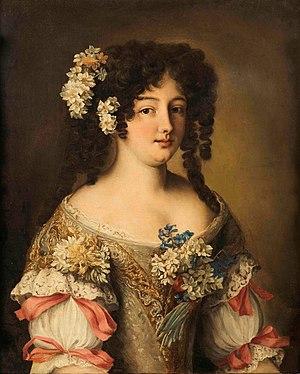
Hortense Mancini, duchesse de Mazarin, comtesse de Rozoy, née le 6 juin 1646 à Rome, morte le 2 juillet 1699 à Chelsea, est une nièce du cardinal Mazarin et la sœur de Laure-Victoire, Paul, Olympe, Marie, Philippe, Alphonse et Marie Anne Mancini.